Dance in the Philippines

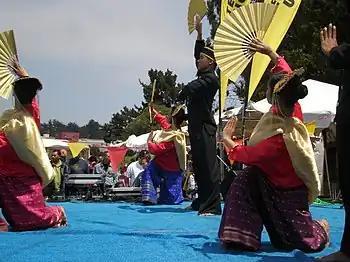
"Daling-daling" dance of the Tausūg people performed by the Parangal Dance Company.

Filipinos, mainly aristocrats, have also created their own renditions of Hispanic and other European dances such as the jotas, fandangos, mazurkas, and waltzes that were done during this time. The fandango after it was introduced was recreated as the pandaggo; the same happened to the jota that was then recreated in several regions; Cariñosa and Sayaw Santa Isabel had steps that were taken from a popular dance, the waltz. Other examples would be how the rhythm and tempo of the jota and the polka influenced traditional dances like the Tinikling and the Itik-itik, which were also inspired from Southeast Asian dances. Dances that were not accompanied by Western music were also given their own accompaniments, such as the case of Pandanggo sa Ilaw.